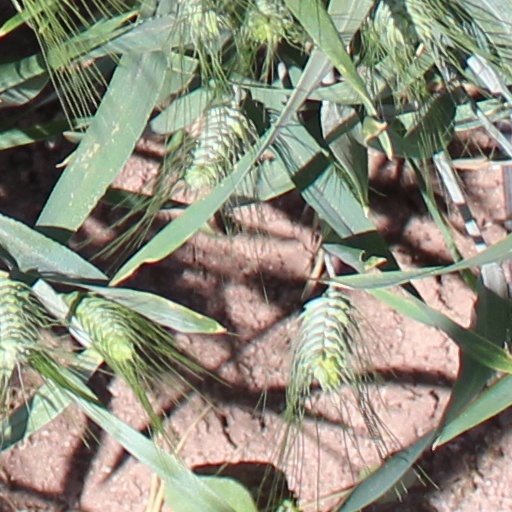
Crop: wheat